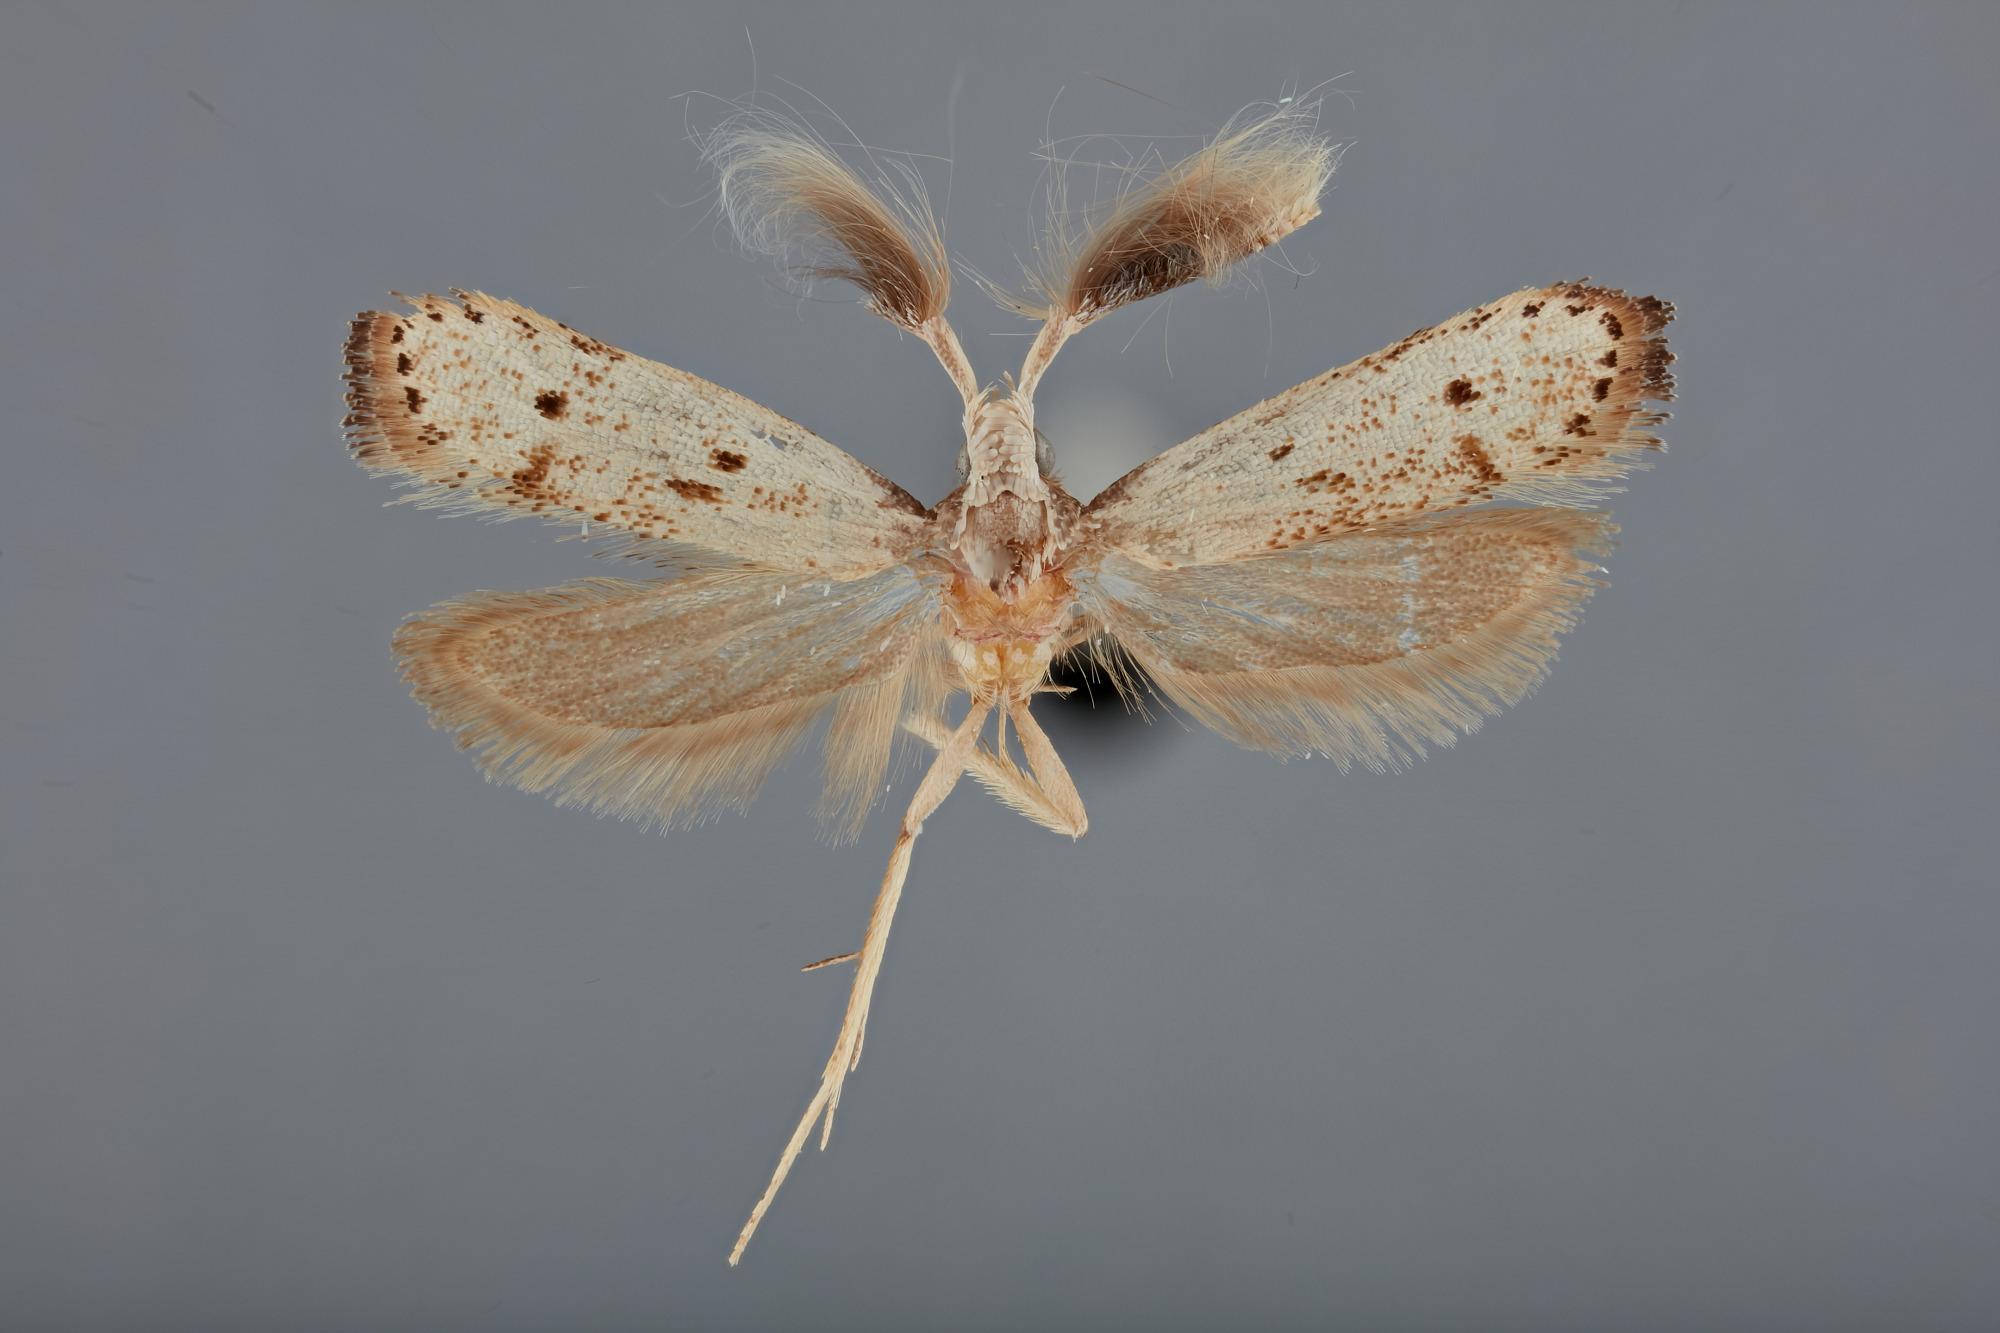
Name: Neopectinimura calligina
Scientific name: Neopectinimura calligina Park & Byun, 2010
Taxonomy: Animalia, Arthropoda, Insecta, Lepidoptera, Lecithoceridae, Lecithocerinae
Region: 200
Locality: Madang, Brahman Mission, [Not Stated], Papua New Guinea
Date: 11 Oct 1992 to 15 Oct 1992